Nina-Marie Lister

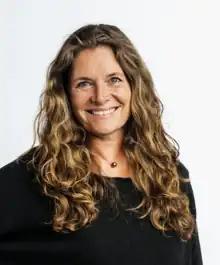

Nina-Marie Lister is Professor and Graduate Director of the School of Urban and Regional Planning at Toronto Metropolitan University (previously Ryerson University), where she also leads the Ecological Design Lab. In 2021, she was appointed a Senior Fellow of Massey College. From 2010 to 2014, she was a Visiting associate professor of landscape architecture and urban planning at Harvard Graduate School of Design. Her career has spanned private and public-sector work, integrating ecological science with planning and design. As both a researcher and a practitioner, she is founding principal of PLANDFORM, a creative design practice. Lister's work focuses on the intersection of landscape infrastructure and ecological processes in metropolitan areas.